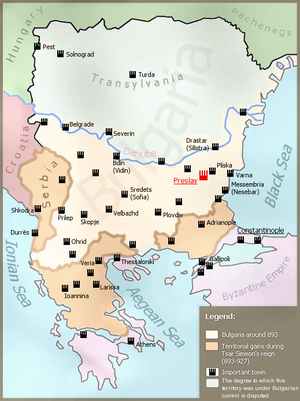
À la fin du IXᵉ siècle, les souverains de Ghâna étendent leur autorité à l’ouest sur la région aurifère du Galam et sur le Tekrour, à proximité de Djenné et de Tombouctou, et au nord sur certaines tribus berbères du Sahara.
La guerre byzantino-bulgare de 970-1018 regroupe une série de conflits entre l’Empire byzantin et l’Empire bulgare qui devait conduire à la conquête de la Bulgarie par les Byzantins en 1018; ceux-ci purent ainsi rétablir leur domination sur l’ensemble de la péninsule balkanique pour la première fois depuis les invasions slaves du VIIᵉ siècle.
La guerre byzantino-bulgare de 913-927 fut provoquée par la décision de l’empereur byzantin Alexandre de cesser le paiement du tribut annuel concédé à la Bulgarie après la guerre de 894-896. Le tsar bulgare Siméon Iᵉʳ de Bulgarie, qui ambitionnait non seulement d’être reconnu comme tsar à la place de l’empereur byzantin mais également de faire de Byzance et de la Bulgarie un seul empire, se servit de cette décision comme casus belli.
La guerre byzantino-bulgare de 894-896, aussi appelée guerre commerciale, eut comme cause immédiate la décision de l’empereur byzantin Léon VI de transférer le marché concédé aux Bulgares de Constantinople vers Thessalonique, occasionnant à ces derniers des frais considérables et privant la Bulgarie de ses accès commerciaux traditionnels.